Horta (district)

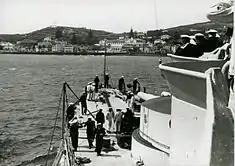
View of the district seat of Horta from the World War II era warship SMS "Schlesien"

Officially referred to as the (Autonomous District of Horta) since 31 December 1940, it was originally established after the Liberal administrative reforms of Mouzinhos da Silveira on 28 March 1836. During these reforms the Azores were redesignated dependencies of Portugal as the constitutionally-designated (Adjacent Islands). The district's creation resulted from the division of the (Western Province of the Azores), its seat in the district capital of Angra do Heroísmo, into two areas with the latter's seat in Horta.